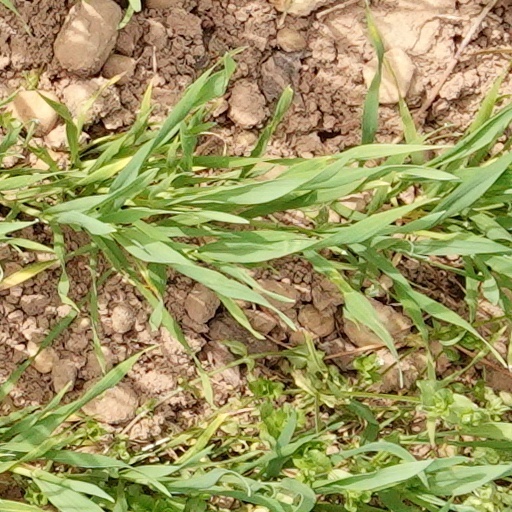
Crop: wheat